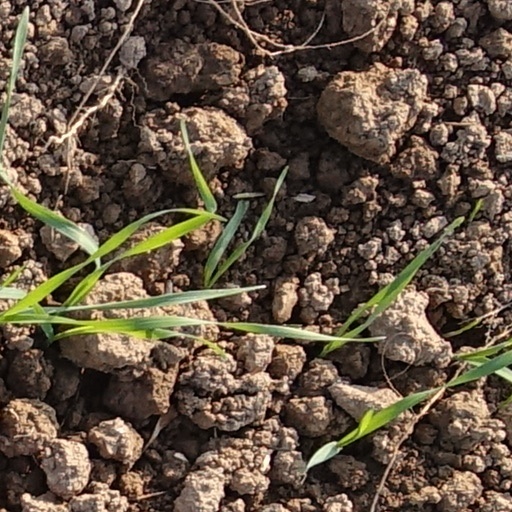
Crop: wheat